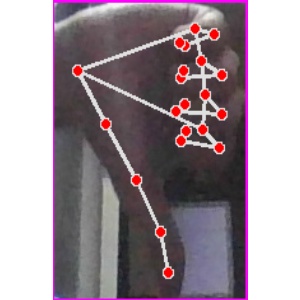
अक्षर: फ